Sterling Hall bombing

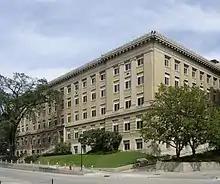
Sterling Hall

The Sterling Hall bombing occurred on the University of Wisconsin–Madison campus on August 24, 1970, and was committed by four men as an action against the university's research connections with the U.S. military during the Vietnam War. It resulted in the death of a university physics researcher and injuries to three others.